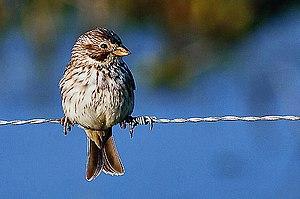
Le plateau d'Albion est situé à cheval sur les trois départements du Vaucluse, de la Drôme et des Alpes-de-Haute-Provence. Il se subdivise administrativement en sept communes : Sault, Ferrassières, Aurel, Revest-du-Bion, Saint-Trinit, Saint-Christol, Simiane-la-Rotonde.